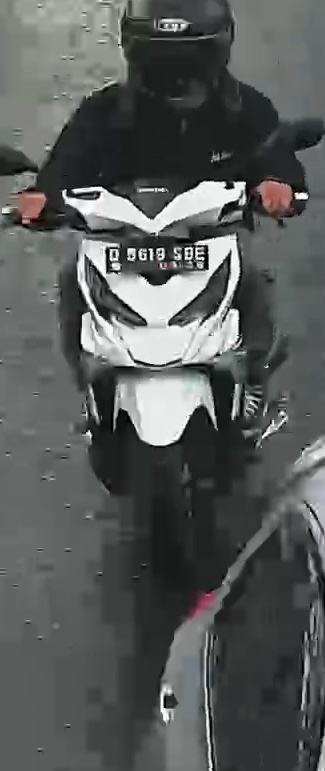
person-with-helmet: 1
person-without-helmet: 0